Pete Smith (speedway rider, born 1957)

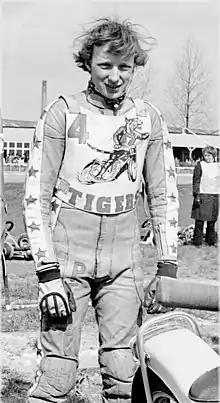

Peter Edward Smith (born 12 March 1957) is a former motorcycle speedway rider from England.